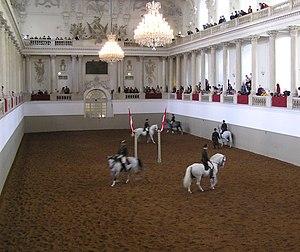
En équitation, un manège est un endroit couvert, dont le sol meuble et souple permet de travailler les chevaux, de donner ou de recevoir des leçons.
Le lipizzan est une race de chevaux originaire de Slovénie, culturellement liée à l'École espagnole de Vienne en Autriche. Cette célèbre école, qui tire par ailleurs son nom des chevaux espagnols qui furent à l'origine de la race lipizzane, n'utilise en effet que des lipizzans. L'élevage du lipizzan remonte au XVIᵉ siècle, lorsque la famille impériale des Habsbourg décide de fonder un nouveau haras dans la localité slovène de Lipica dans la région vallonnée du Kras qui appartenait à l'époque à l'Empire autrichien. La race des lipizzans est menacée de disparition lors de la Seconde Guerre mondiale, mais l'intervention du général américain George S. Patton permet de sauver 250 chevaux, assurant la préservation de cette race à la longue histoire.
L'École espagnole d'équitation en Autriche, connue également sous le nom École espagnole de Vienne, est une école d’équitation internationalement reconnue. Les chevaux qui y sont dressés sont uniquement des étalons lipizzans et dont les spectacles se jouent dans le manège d'hiver situé près du palais impérial du Hofburg. Centre reconnu du dressage équestre, l’école est également une des principales attractions touristiques de la capitale autrichienne.